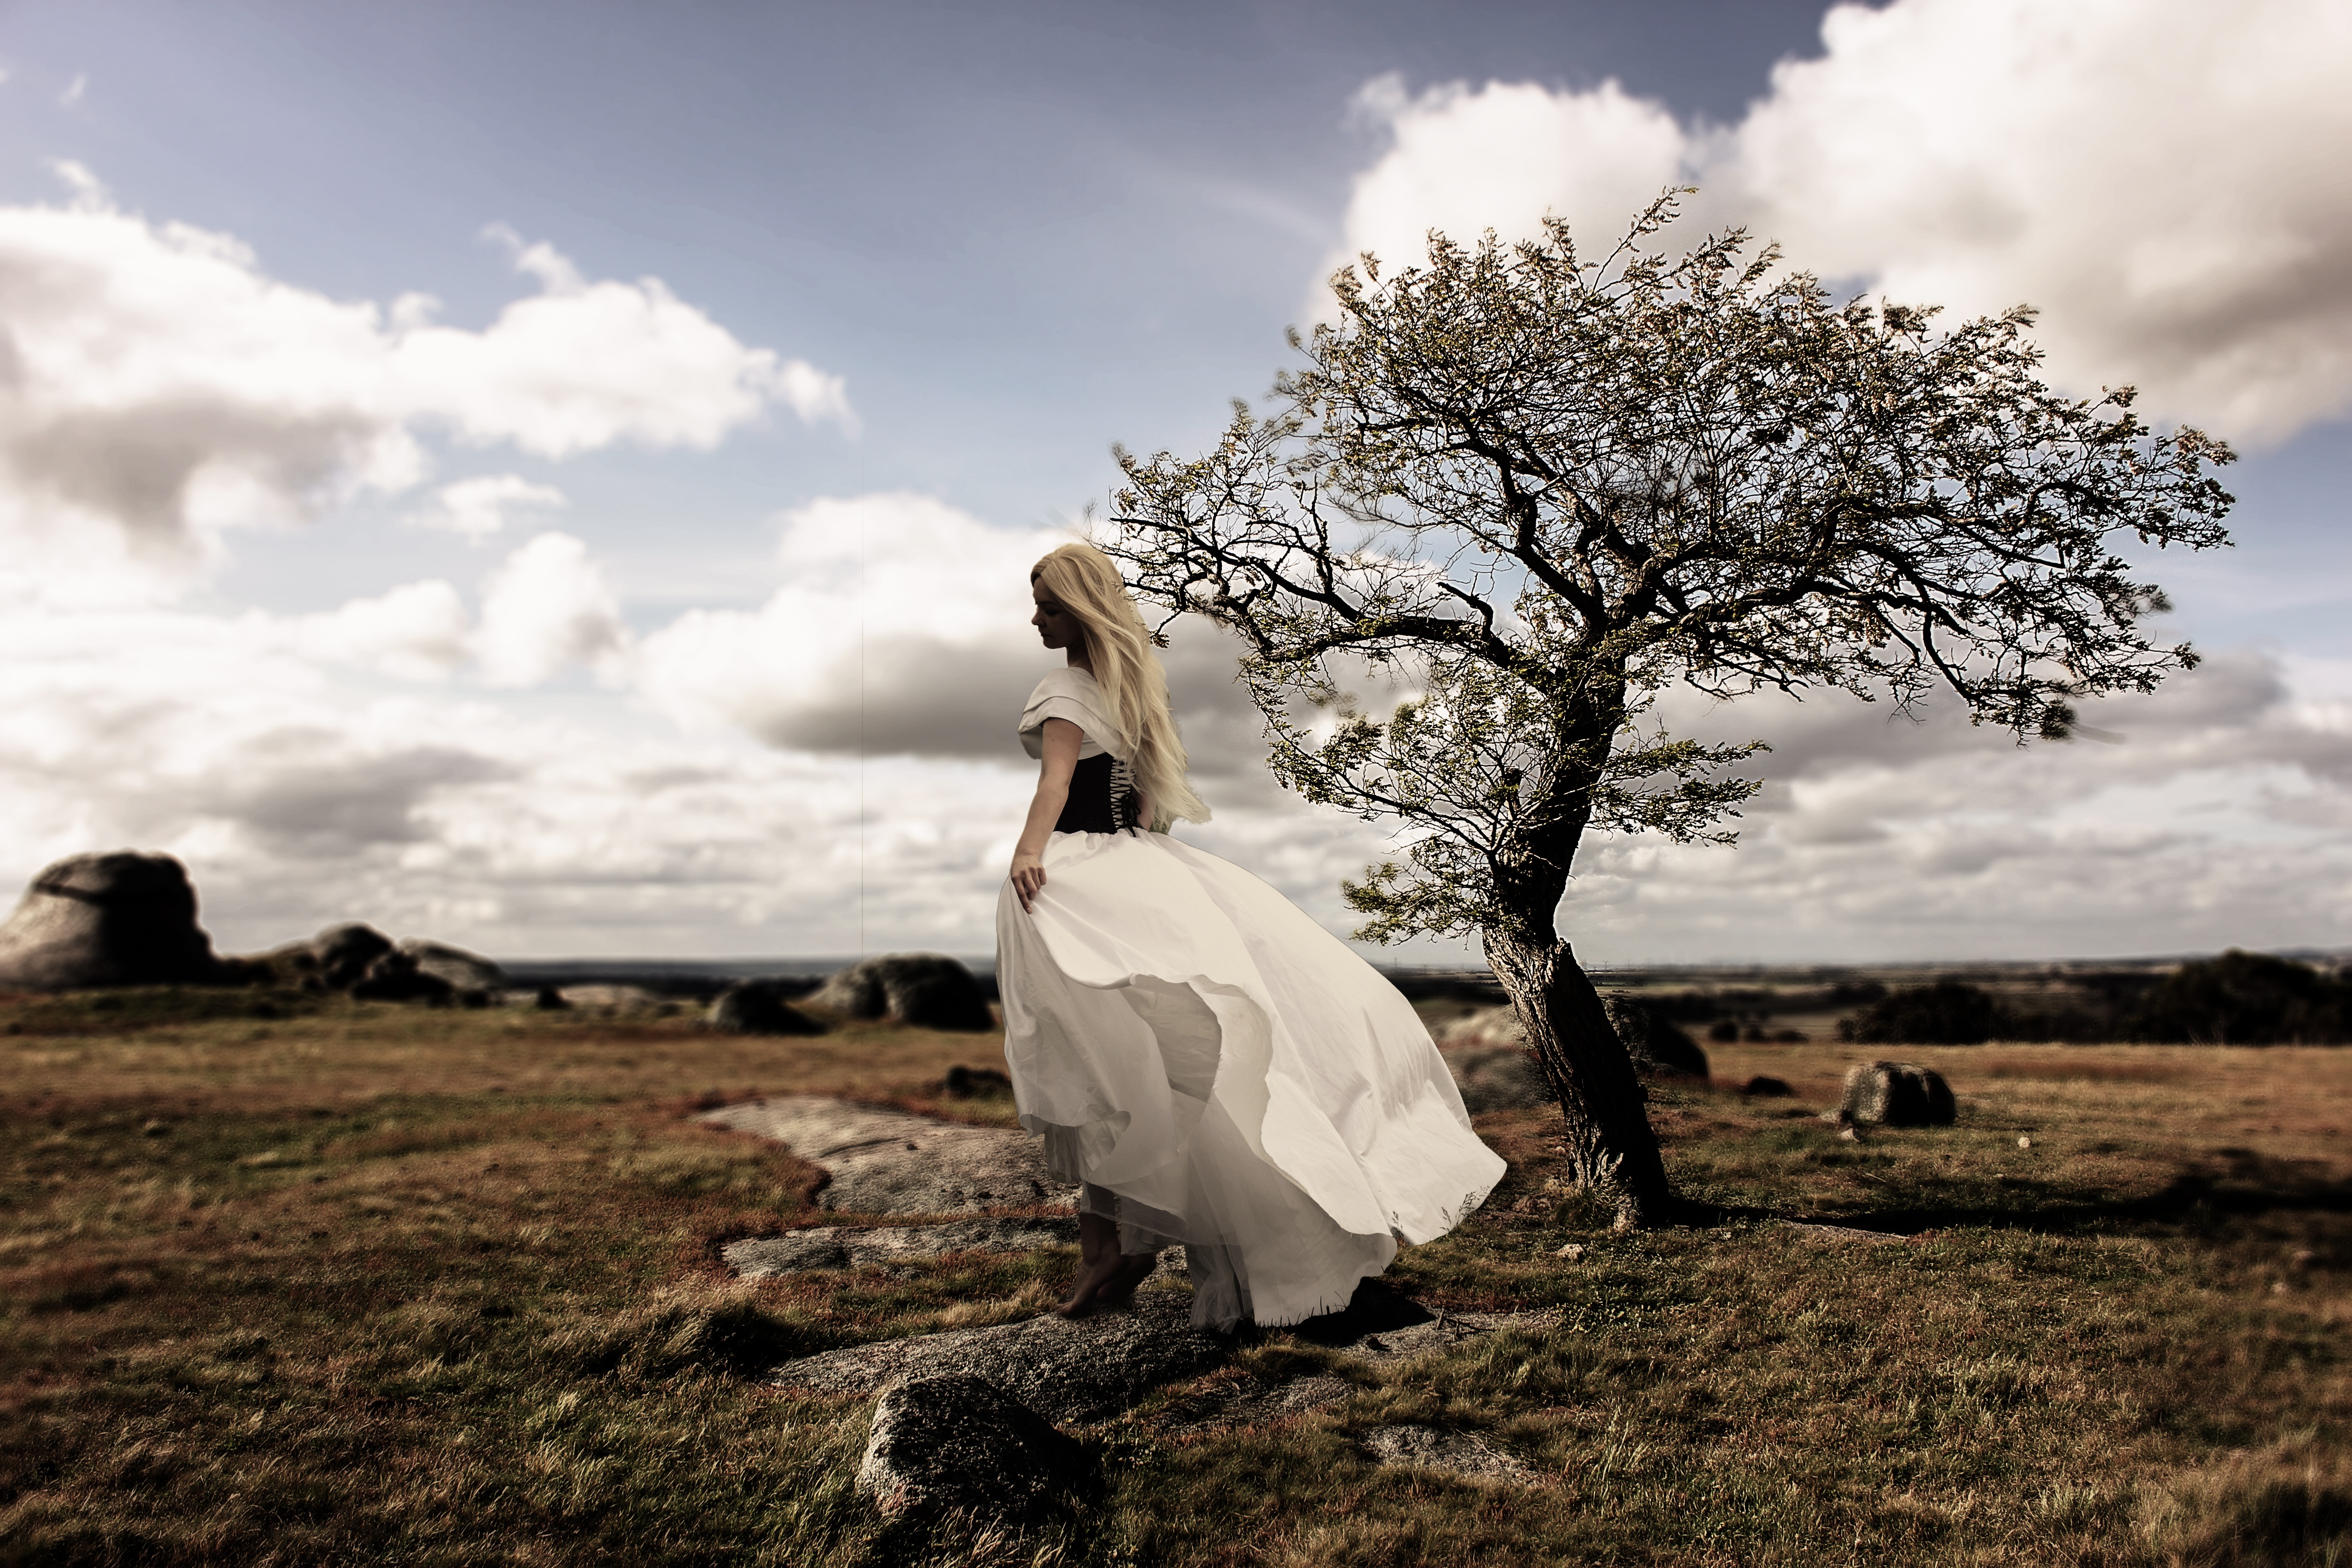
tree, nature, plant, hair, flower, cute, female, model, spring, green, fashion, lady, bride, girls, background, hot, photograph, adult, awesome